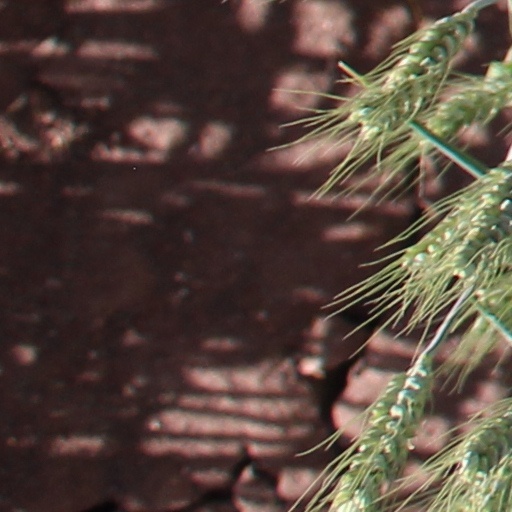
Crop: wheat